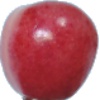
Label: cherry_rainier